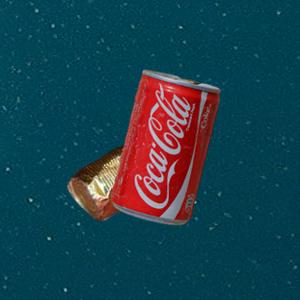
Label: cans